Juvenile xanthogranuloma

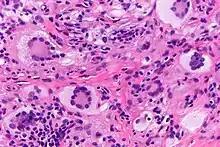
Histopathology of juvenile xanthogranuloma characteristiclaly shows scattered Touton giant cells.

Ocular JXG manifests in up to 10% of people with JXG and may affect their vision. The presence of JXG in the eye can cause spontaneous hyphema, secondary glaucoma or even blindness. It is most often seen in the iris but may be found on the eyelid, corneoscleral limbus, conjunctiva, orbit, retina, choroid, optic disc, or optic nerve. Of patients with ocular JXG, 92% are younger than the age of two. Although cutaneous JXG usually disappear spontaneously, ocular lesions rarely improve spontaneously and require treatment. Treatments that have been used include surgical excision, intralesional steroid injection, cryotherapy, and low dose radiotherapy. In the case of a resistant or reoccurring lesion, chemotherapy has been used as a treatment. Ocular JXG is usually unilateral and presents with a tumor, a red eye with signs of uveitis, unilateral glaucoma, spontaneous hyphema or heterochromia iridis. Diagnosing and treating the patient as early as possible contributes to the most positive visual outcome.